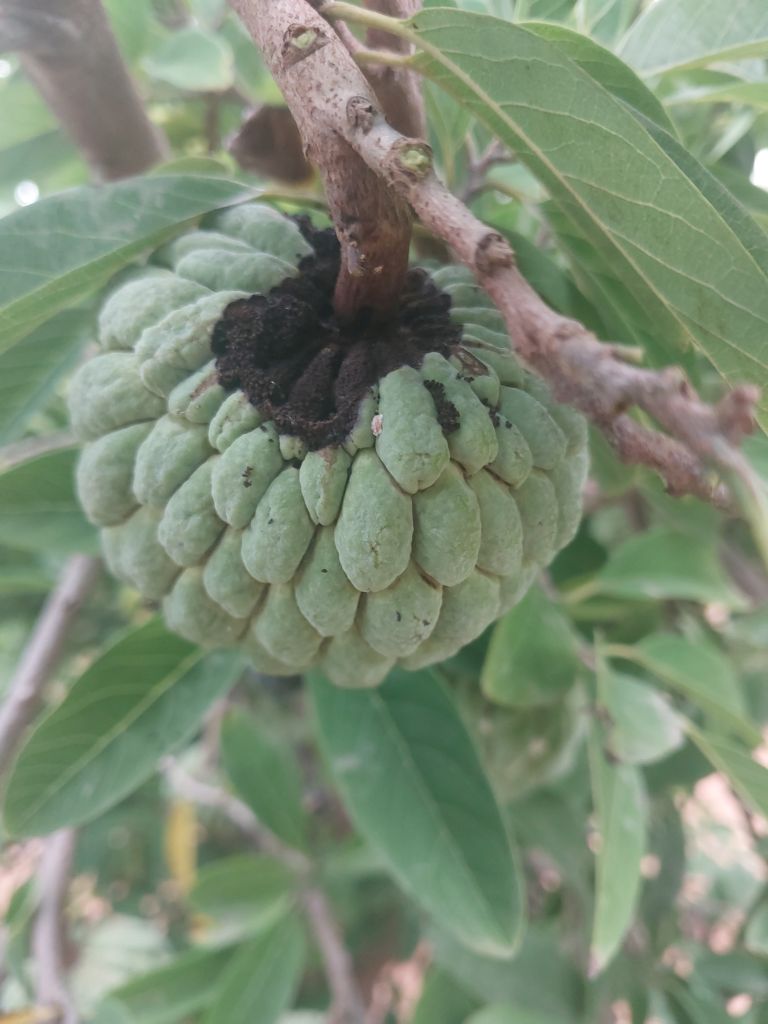
Disease label: Diplodia Rot